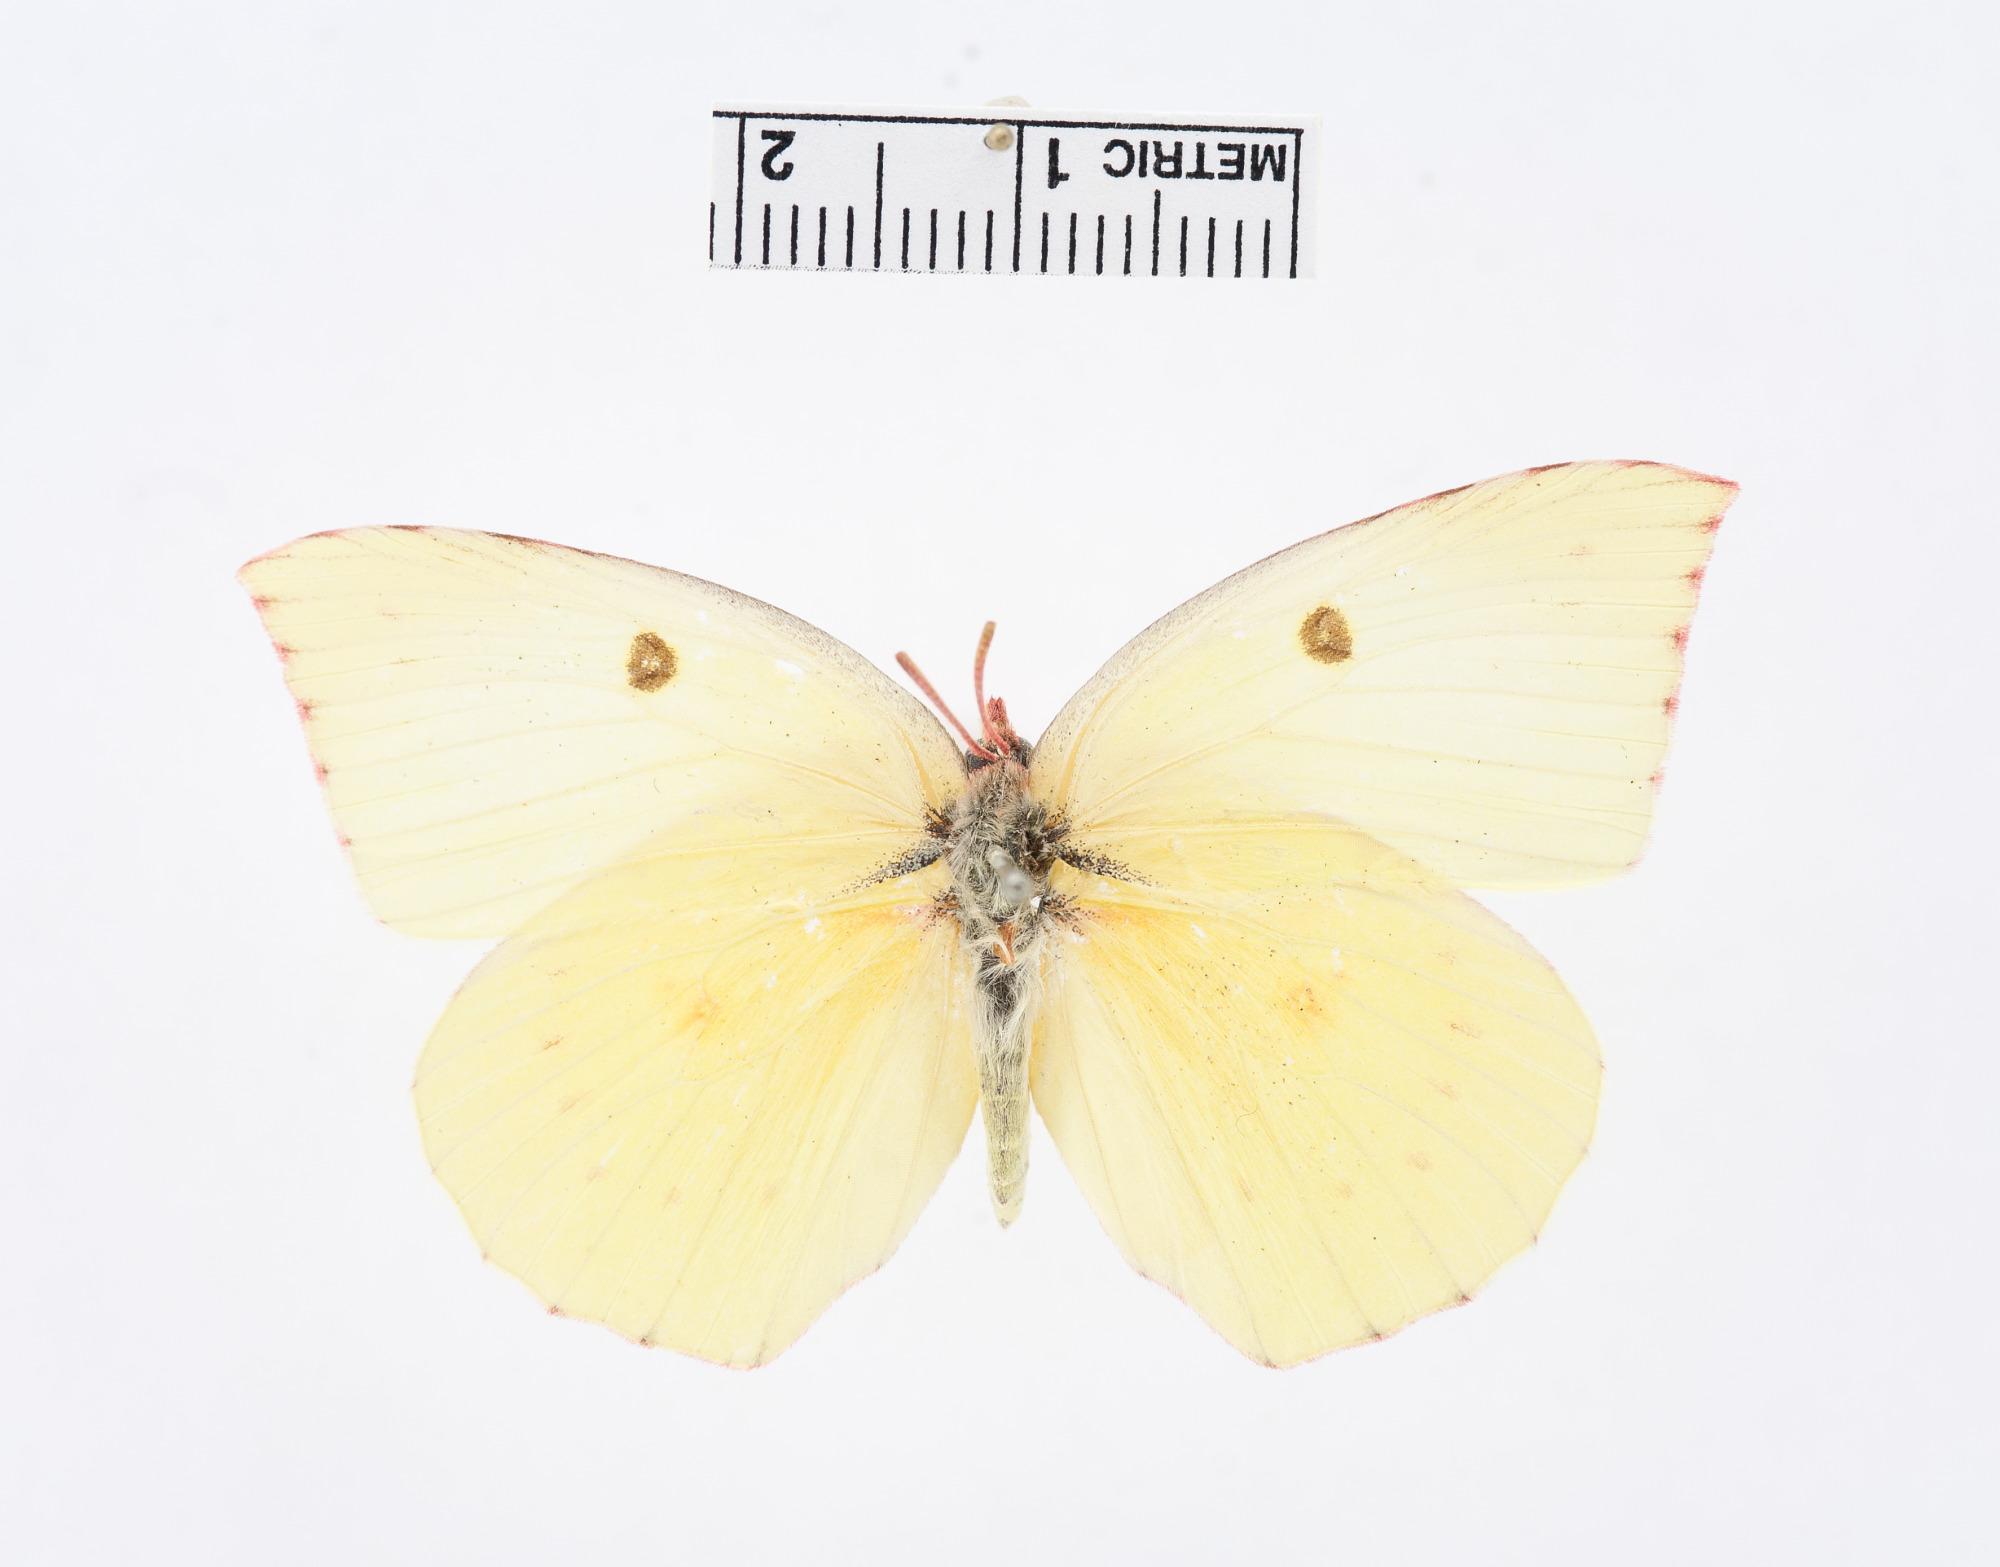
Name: Rhodocera lorquini
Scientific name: Rhodocera lorquini Boisduval, 1855
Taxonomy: Animalia, Arthropoda, Insecta, Lepidoptera, Pieridae, Coliadinae
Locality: [Not Stated], California, United States